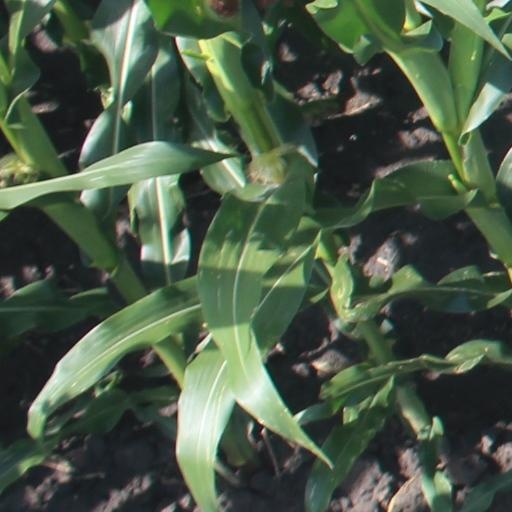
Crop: maize; corn